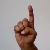
The image shows a hand gesture representing the letter 'D' in Indian Sign Language.